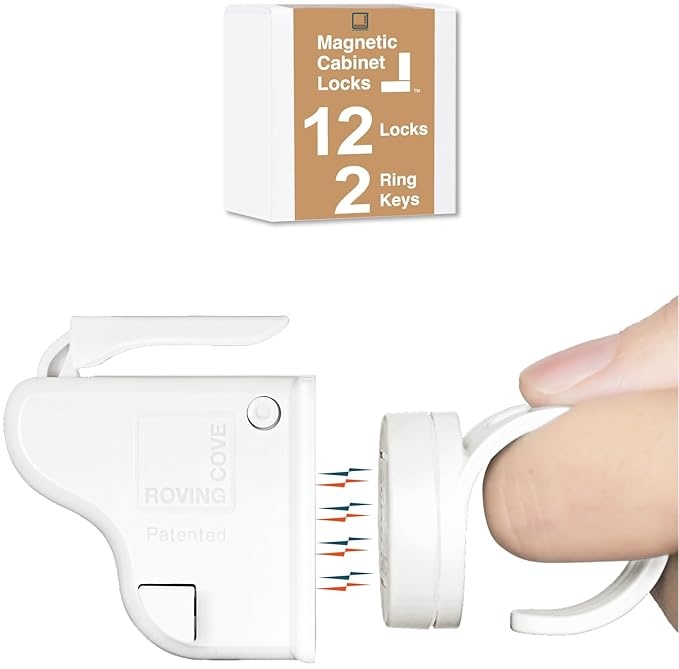
Roving Cove Ergonomic Magnetic Cabinet Baby Locks 12-pk, Child Proof Drawer Cupboard Latches, Adhesive, Easy Install with Starter Tape System
About This Baby Proof Cabinets and Drawers. HEAVY-DUTY: 1) Our child safety cabinet and drawer lock ensures strong and lasting adhesion –– pre-taped with 3M 4229P acrylic foam adhesive with high final breakaway and continuous peel strength; 2) screwed-in option also provided for extra security (screws included). SIMPLE ACTIVATION: 1) Child safety magnetic RING KEY penetrates and unlocks cabinet doors and drawers: 1.5” of solid wood –– the powerful magnet inside the RING KEY measures Gauss 2670; 2) Our cabinet lock can be deactivated with a simple push of a button. ONE-HANDED OPERATION: Patented ergonomic RING KEY allows only one hand to unlock and grip onto cabinet or drawer handle simultaneously –– frees your other hand for optimal convenience. EASY INSTALLATION: No tools, no drill nor templates needed. Innovative patented Starter-Tape system allows precise installation within a minute. Step 1: test with white adhesive; Step 2: install with red 3M adhesive. HIDDEN: Concealed in cabinets, drawers and cupboards, out of sight from babies, toddlers, big kids and pets for child and pet safety, and for baby proofing cabinets and drawers in kitchen, bathroom, bedroom, living room, home office and school. NOT compatible with metal cabinets and drawers. Copyright: 2012 Mayapple Baby LLC, Brooklyn NY, USA. Designed, patented, trademarked and copyrighted in USA.
Brand: RovingCove
Category: Baby & Toddler > Baby Safety > Baby Safety Locks & Guards > Cabinet Locks